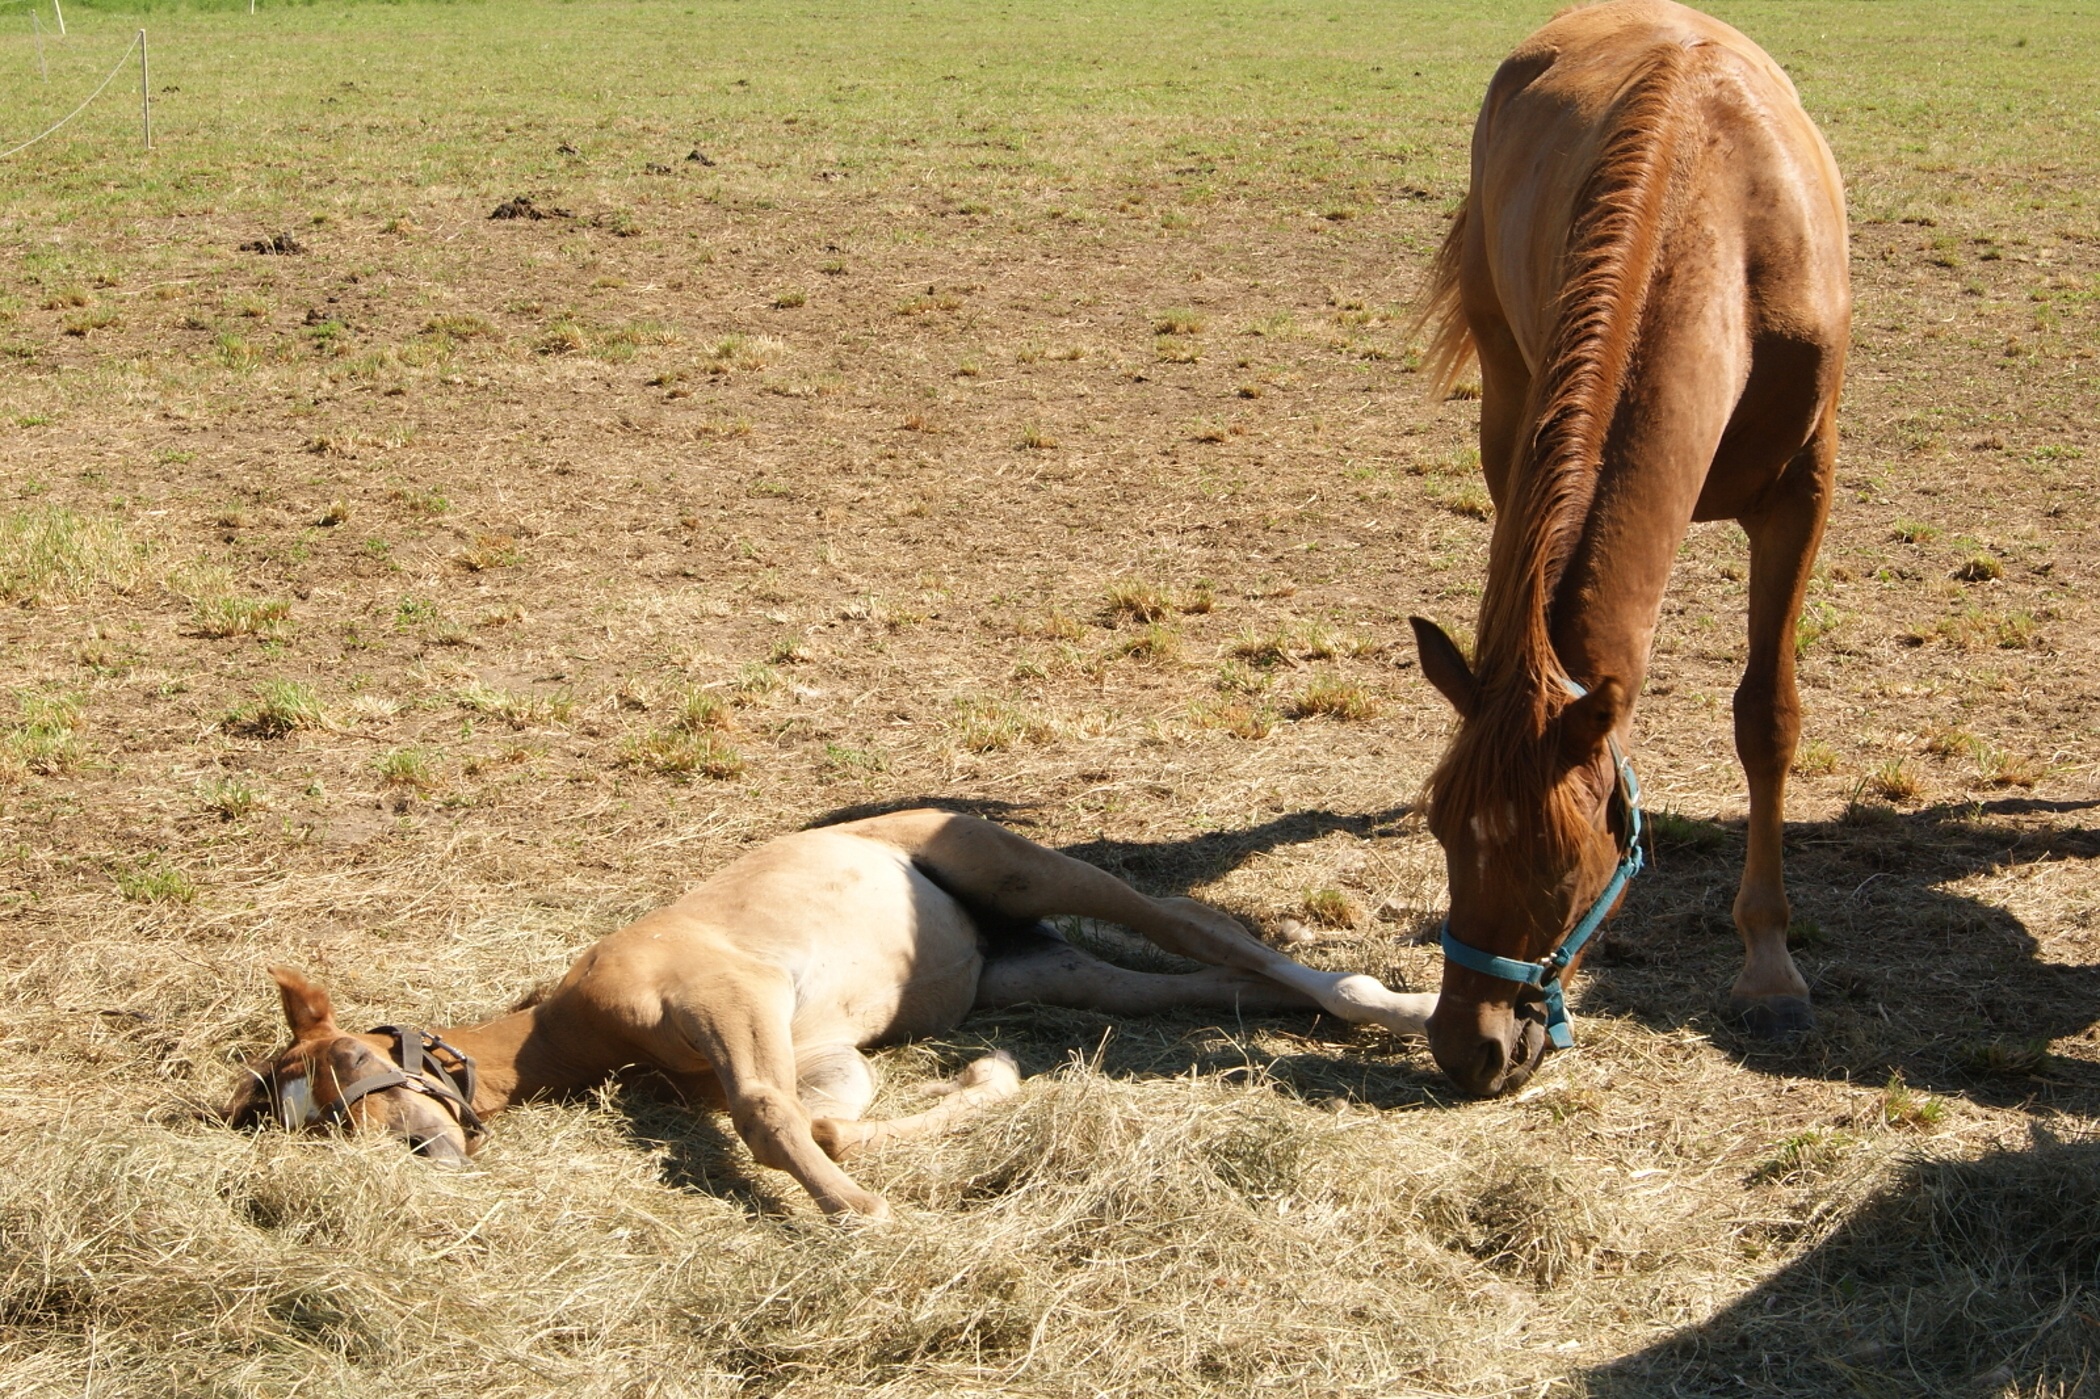
nature, farm, animal, range, herd, pasture, grazing, horse, mammal, ride, fauna, savanna, mare, foal, safari, economy, homestead, horse like mammal, mustang horse